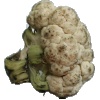
Label: cauliflower